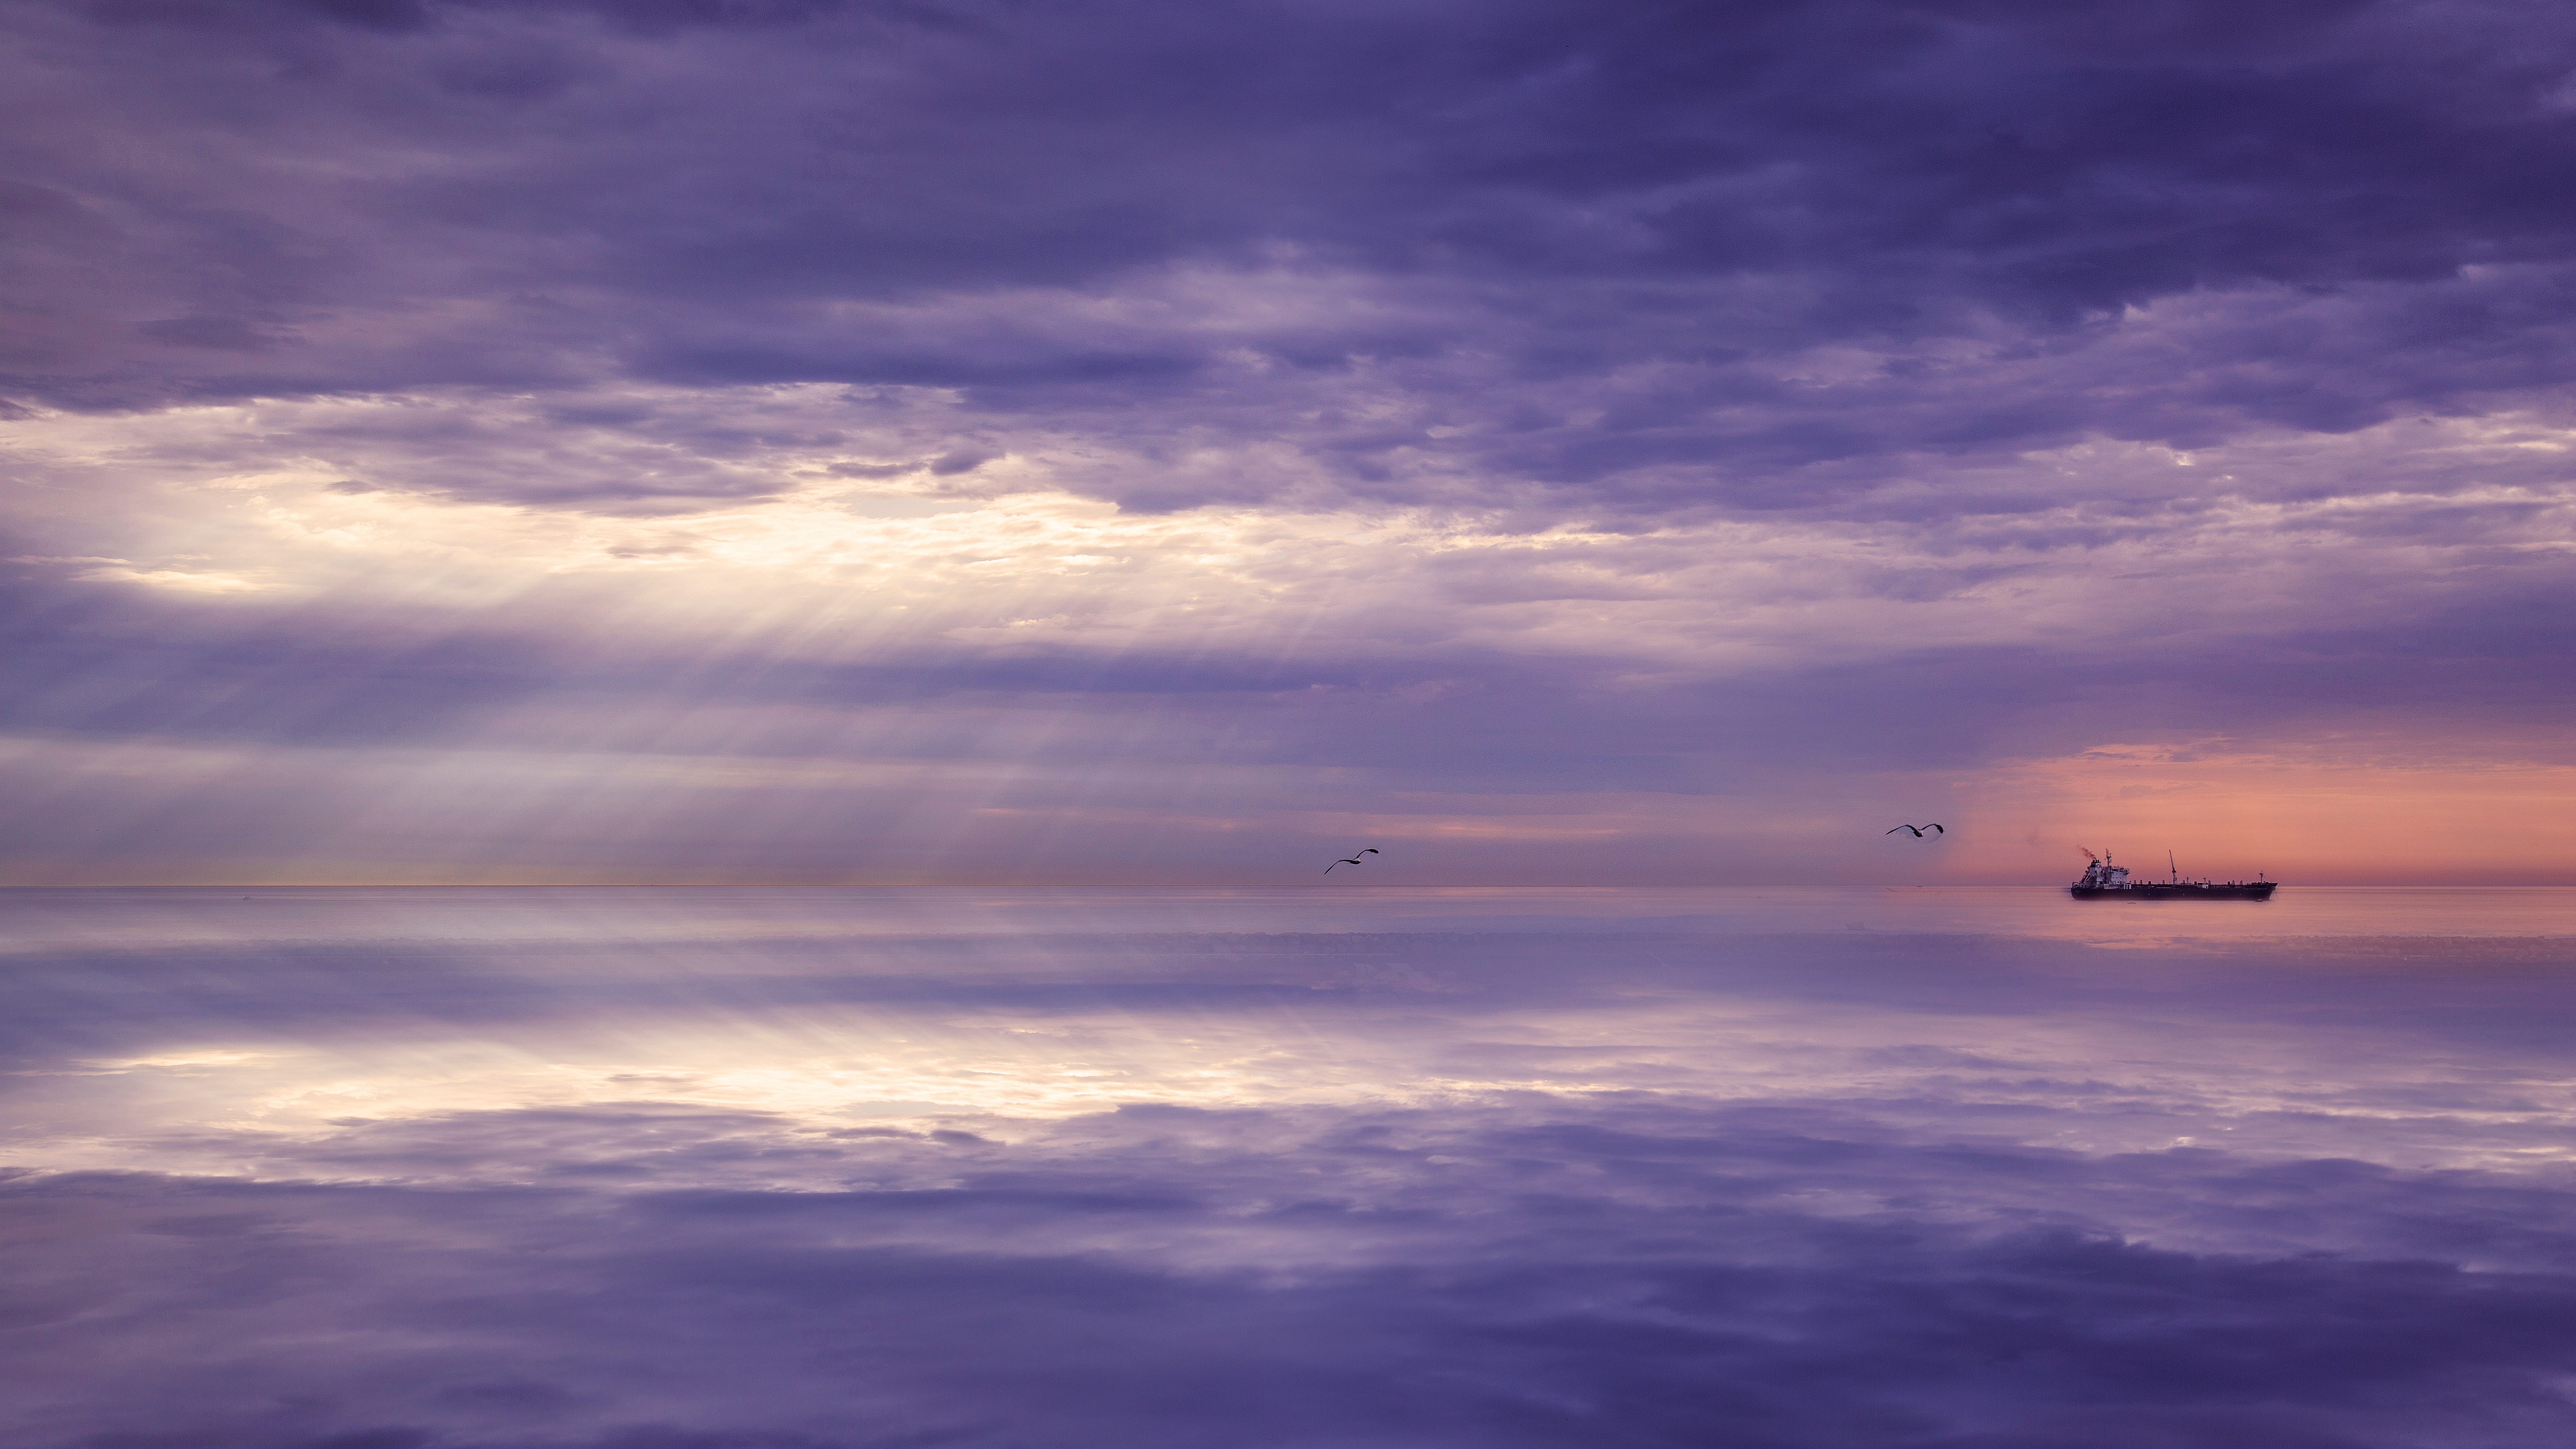
sea, water, ocean, horizon, light, cloud, sky, sun, sunrise, sunset, sunlight, cloudy, ray, morning, dawn, atmosphere, tanker, dusk, evening, reflection, seascape, cumulus, clouds, mer, cargo, wallpaper, reflet, bateau, waterscape, skyscape, sunsettime, matin, miracle, afterglow, divin, meteorological phenomenon, atmosphere of earth, red sky at morning